The OMAC Project

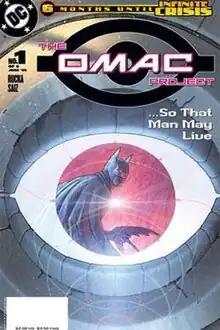
Cover to "The OMAC Project" #1, art by Jose Ladrönn.

The OMAC Project is a six-issue American comic book limited series written by Greg Rucka with art by Jesus Saiz and published by DC Comics in 2005.